William Butcher

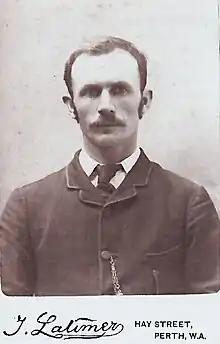
William Butcher as a young man

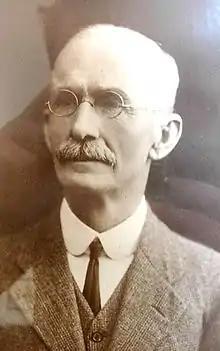
William Butcher in his later years

William James Burchell Butcher (24 July 1858 – 24 May 1944) was an Australian politician who was a member of the Western Australian Legislative Assembly.